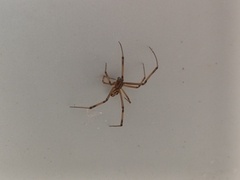
Species: Lactrodectus_hesperus